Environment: real
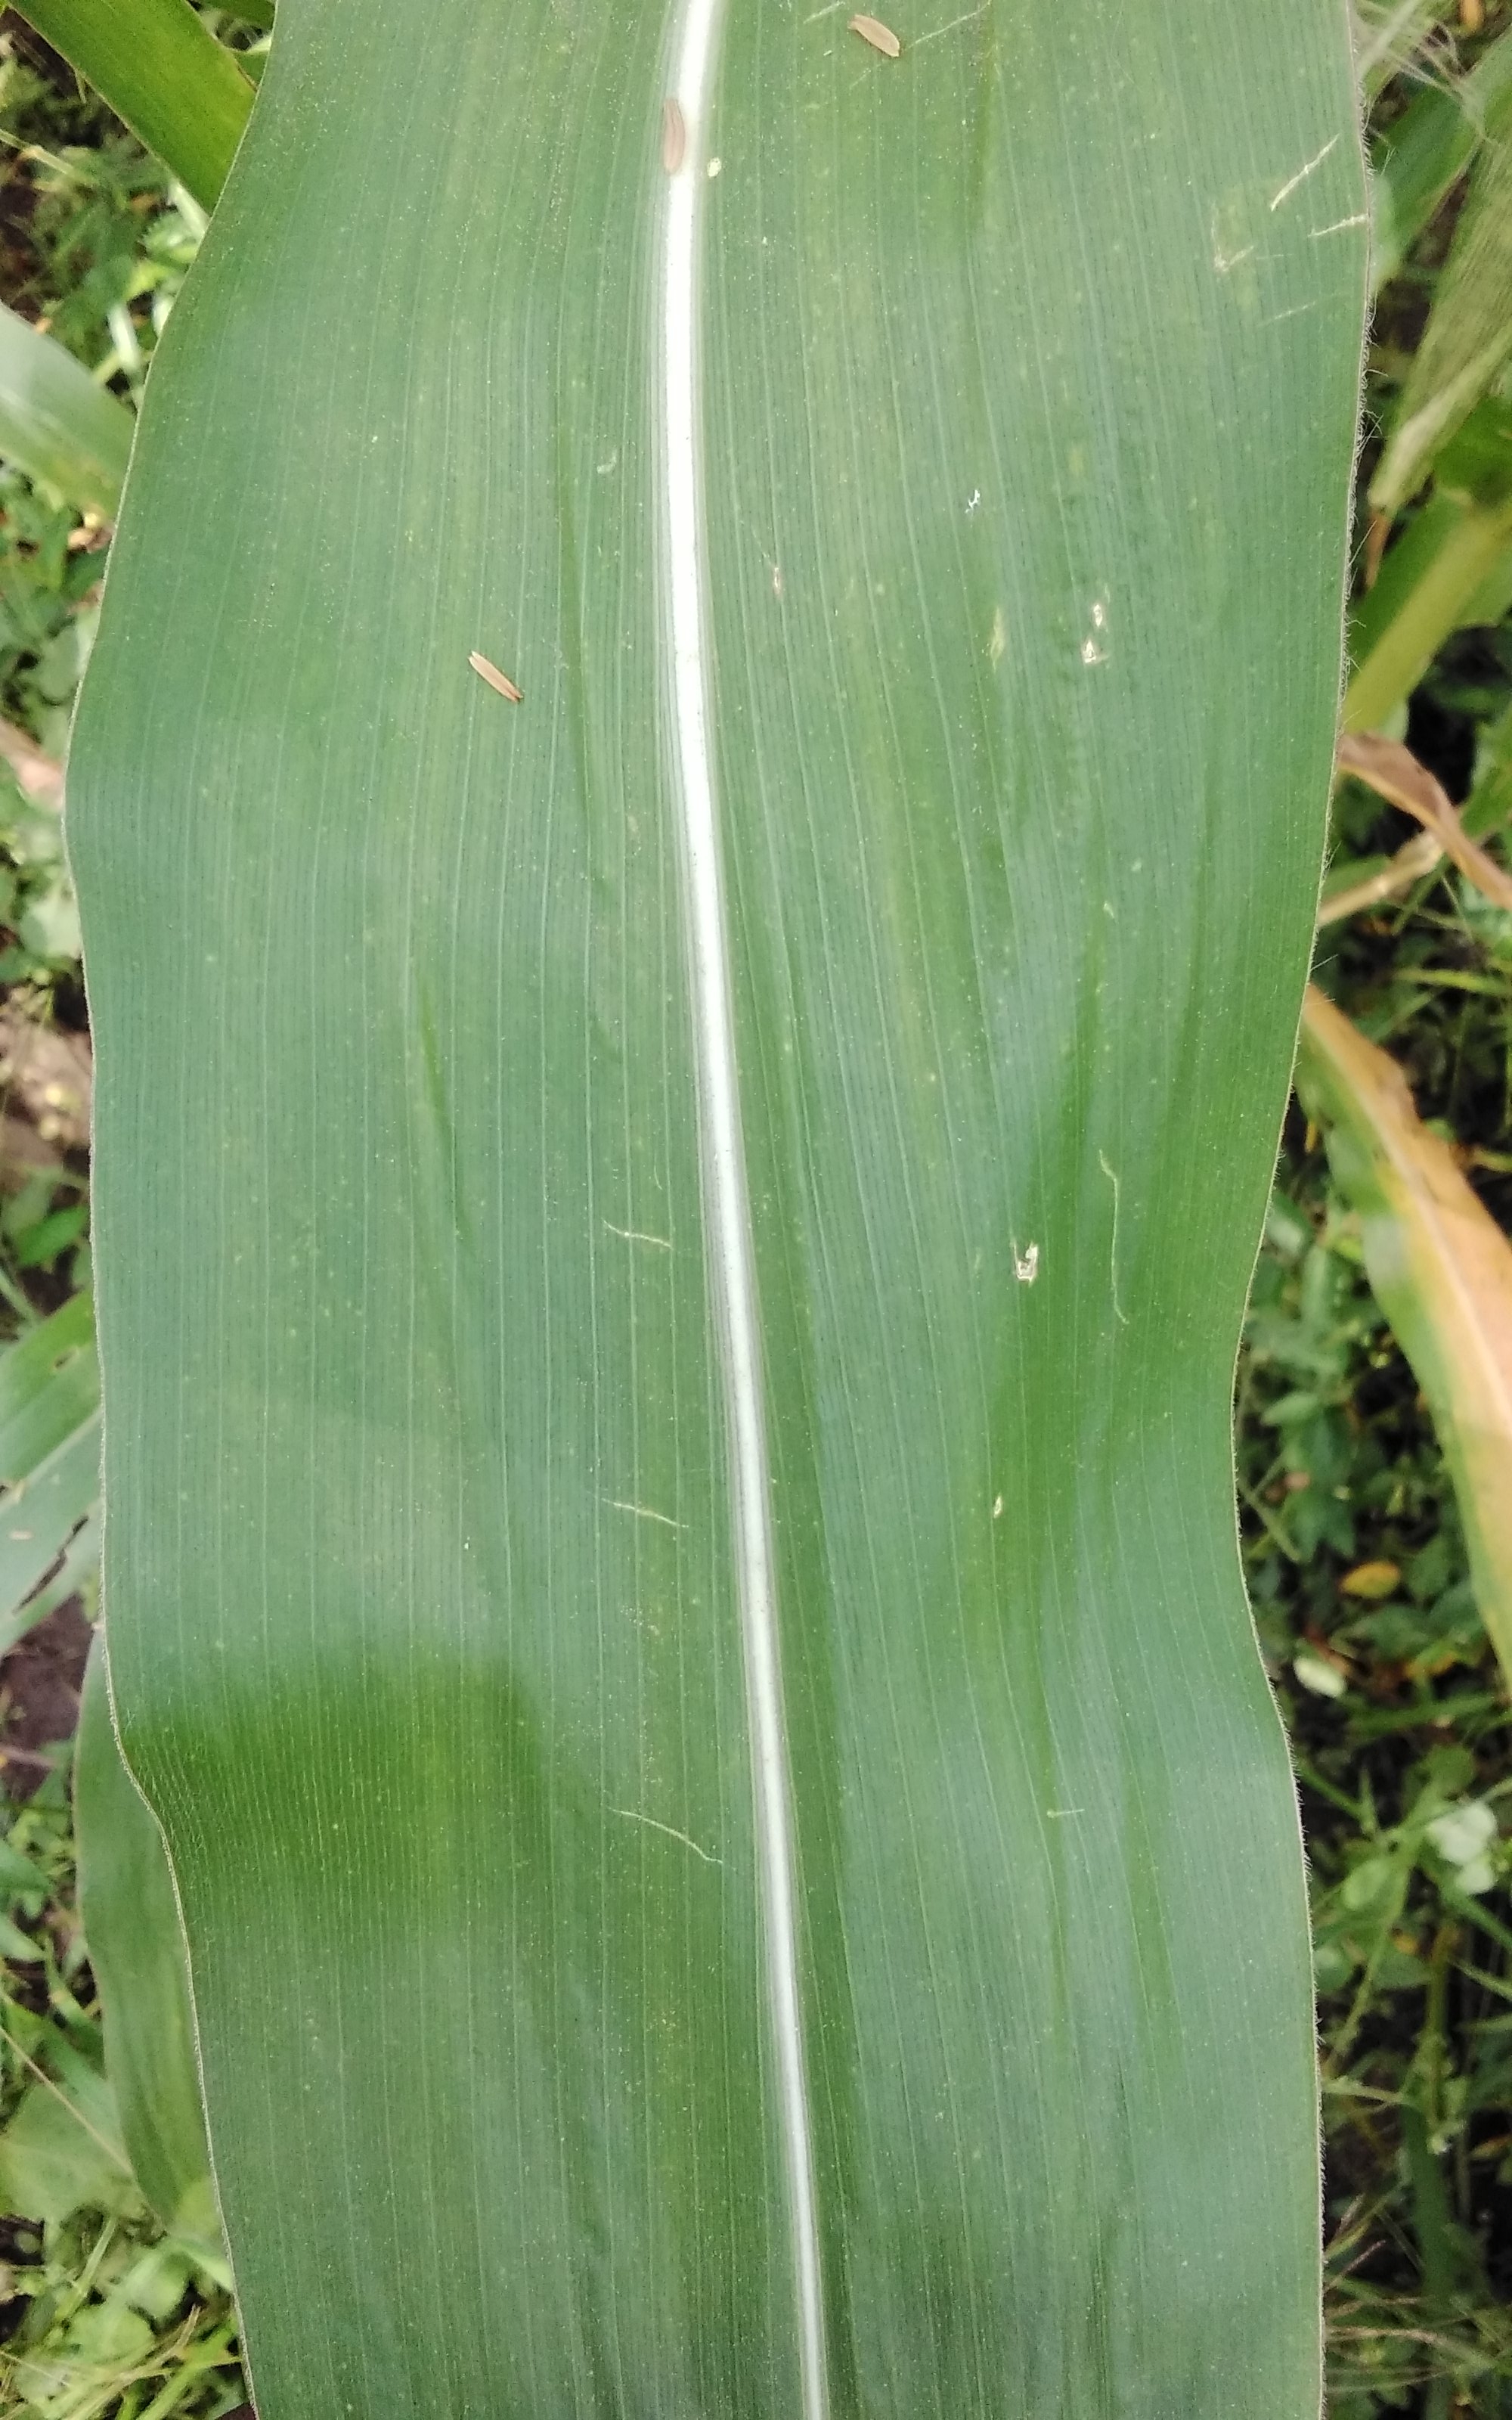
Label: healthy